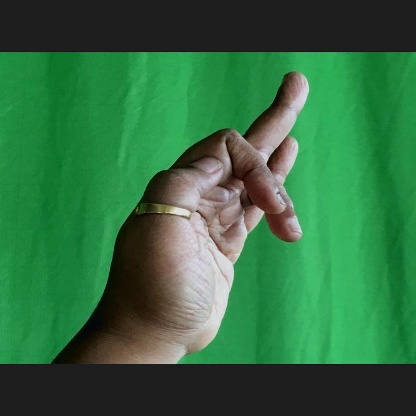
Mudra: Shukatundam